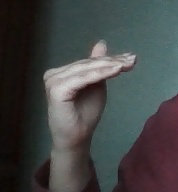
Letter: khaa